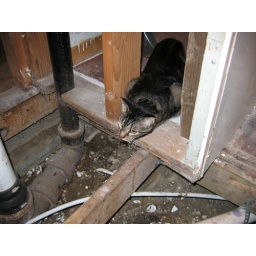
I think she is actually looking for the water bowl (not a toilet!!!) used to be in the bathroom.